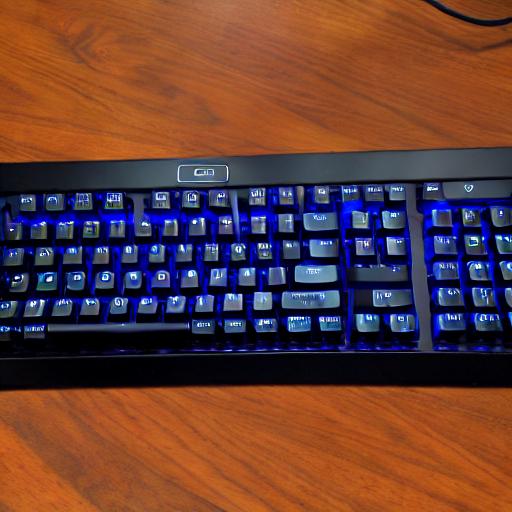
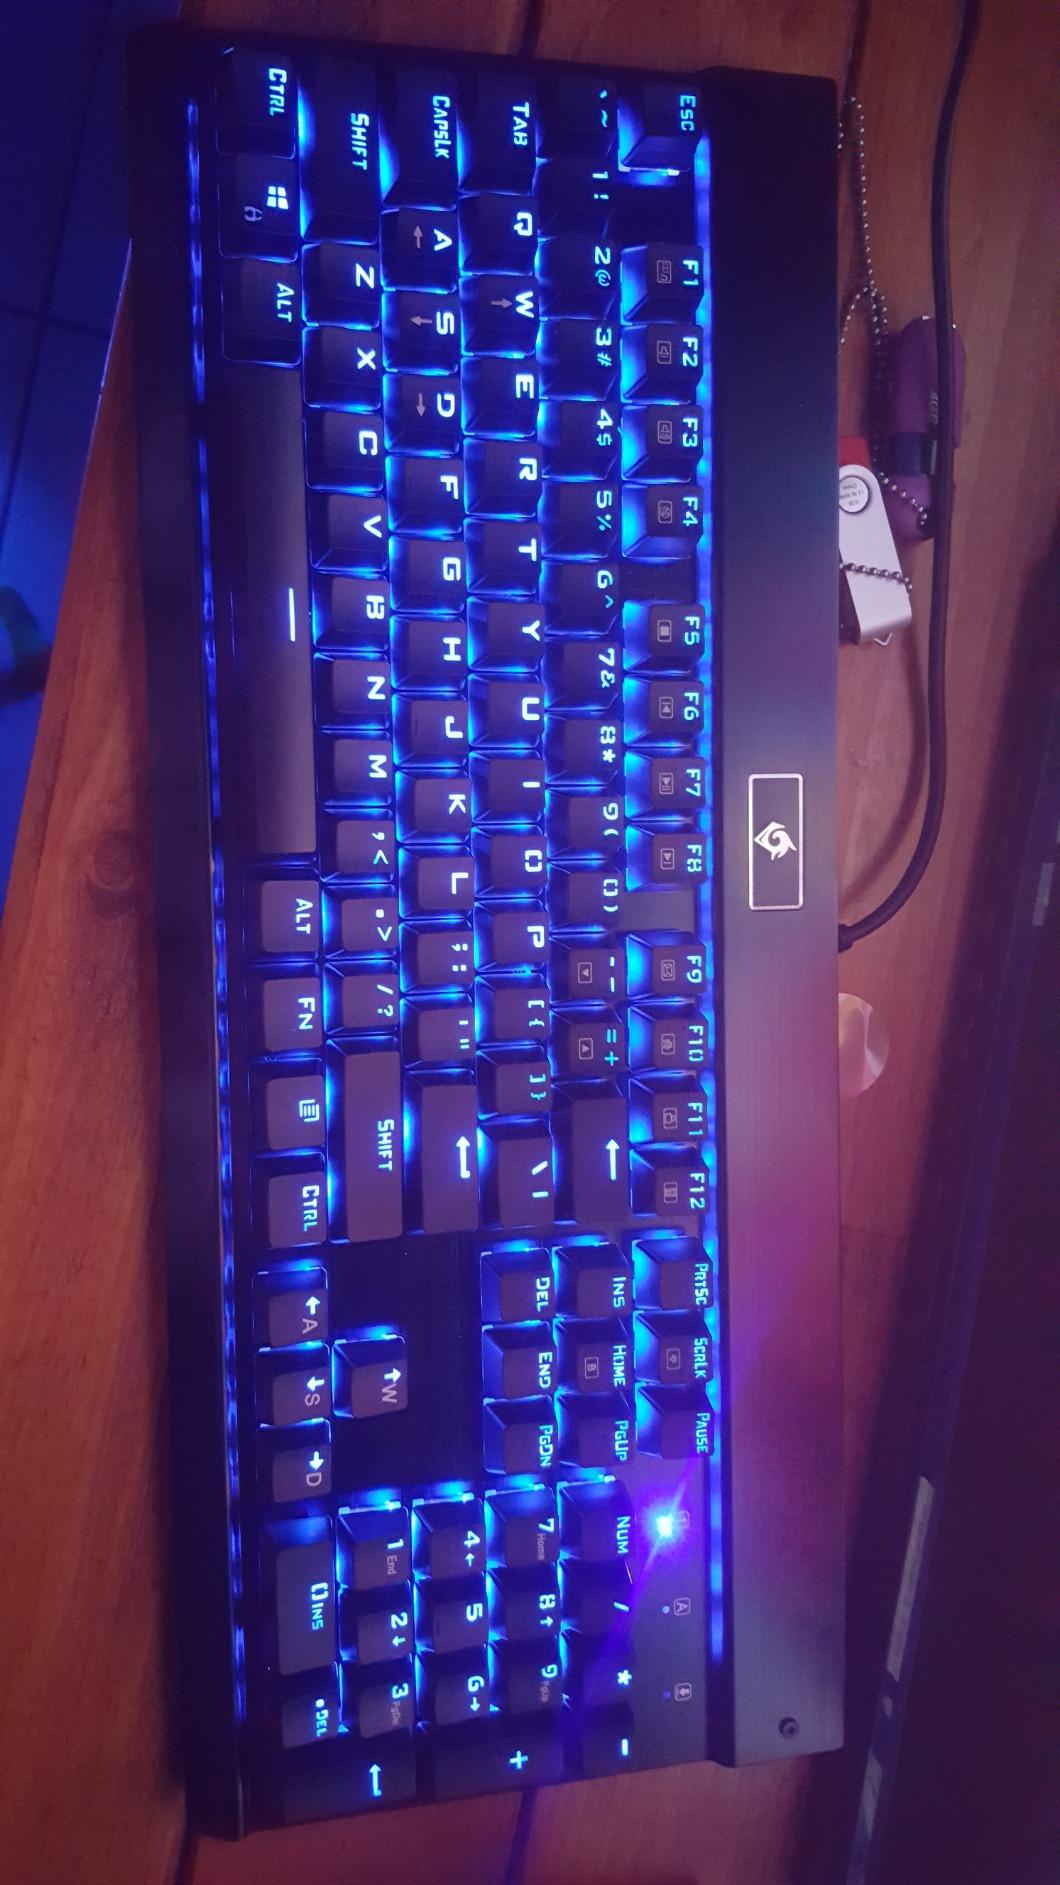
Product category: keyboard
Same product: no